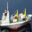
Label: ship